Kevin Thomas (politician)

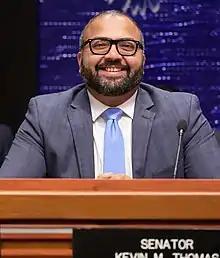
Thomas in 2019

Kevin Thomas is an American attorney and politician from the state of New York. A Democrat, Thomas represented the 6th district in the New York State Senate from 2019 until 2024. In July 2023, he announced his candidacy in the 2024 election for New York's 4th congressional district.